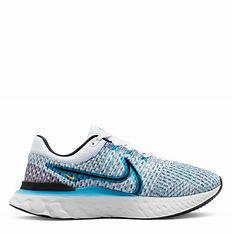
Brand: Nike
Model: React Infinity Run Flyknit 3